Susan Atkins

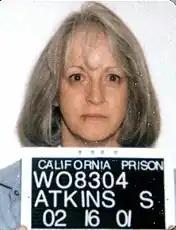
Atkins's mug shot, February 2001

In 1987, she married James W. Whitehouse, a graduate of Harvard Law School who was 15 years her junior. Whitehouse represented Atkins at her 2000 and 2005 parole hearings and maintained a website dedicated to her legal representation.